Cape May County, New Jersey

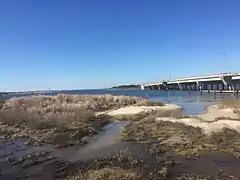
Corson's Inlet State Park along the Jersey Shore

The uplands, wetlands, and open waters of the county support one of the largest concentrations of migratory birds in North America. Nearly 900,000 migratory birds were observed in 1995 in Avalon. Along the Delaware Bay, 800,000 to 1.5 million birds pass through the area each spring. In 1947, the Stone Harbor Bird Sanctuary was established, which was designated as a National Natural Landmark in 1965. In addition to the 151 species of birds that frequent the county, there are two species of whales, the loggerhead sea turtle, the northern pine snake, two species of treefrog, and the tiger salamander that inhabit the waters of Cape May County. Eight species of fish and four species of shellfish populate the coastal waters.